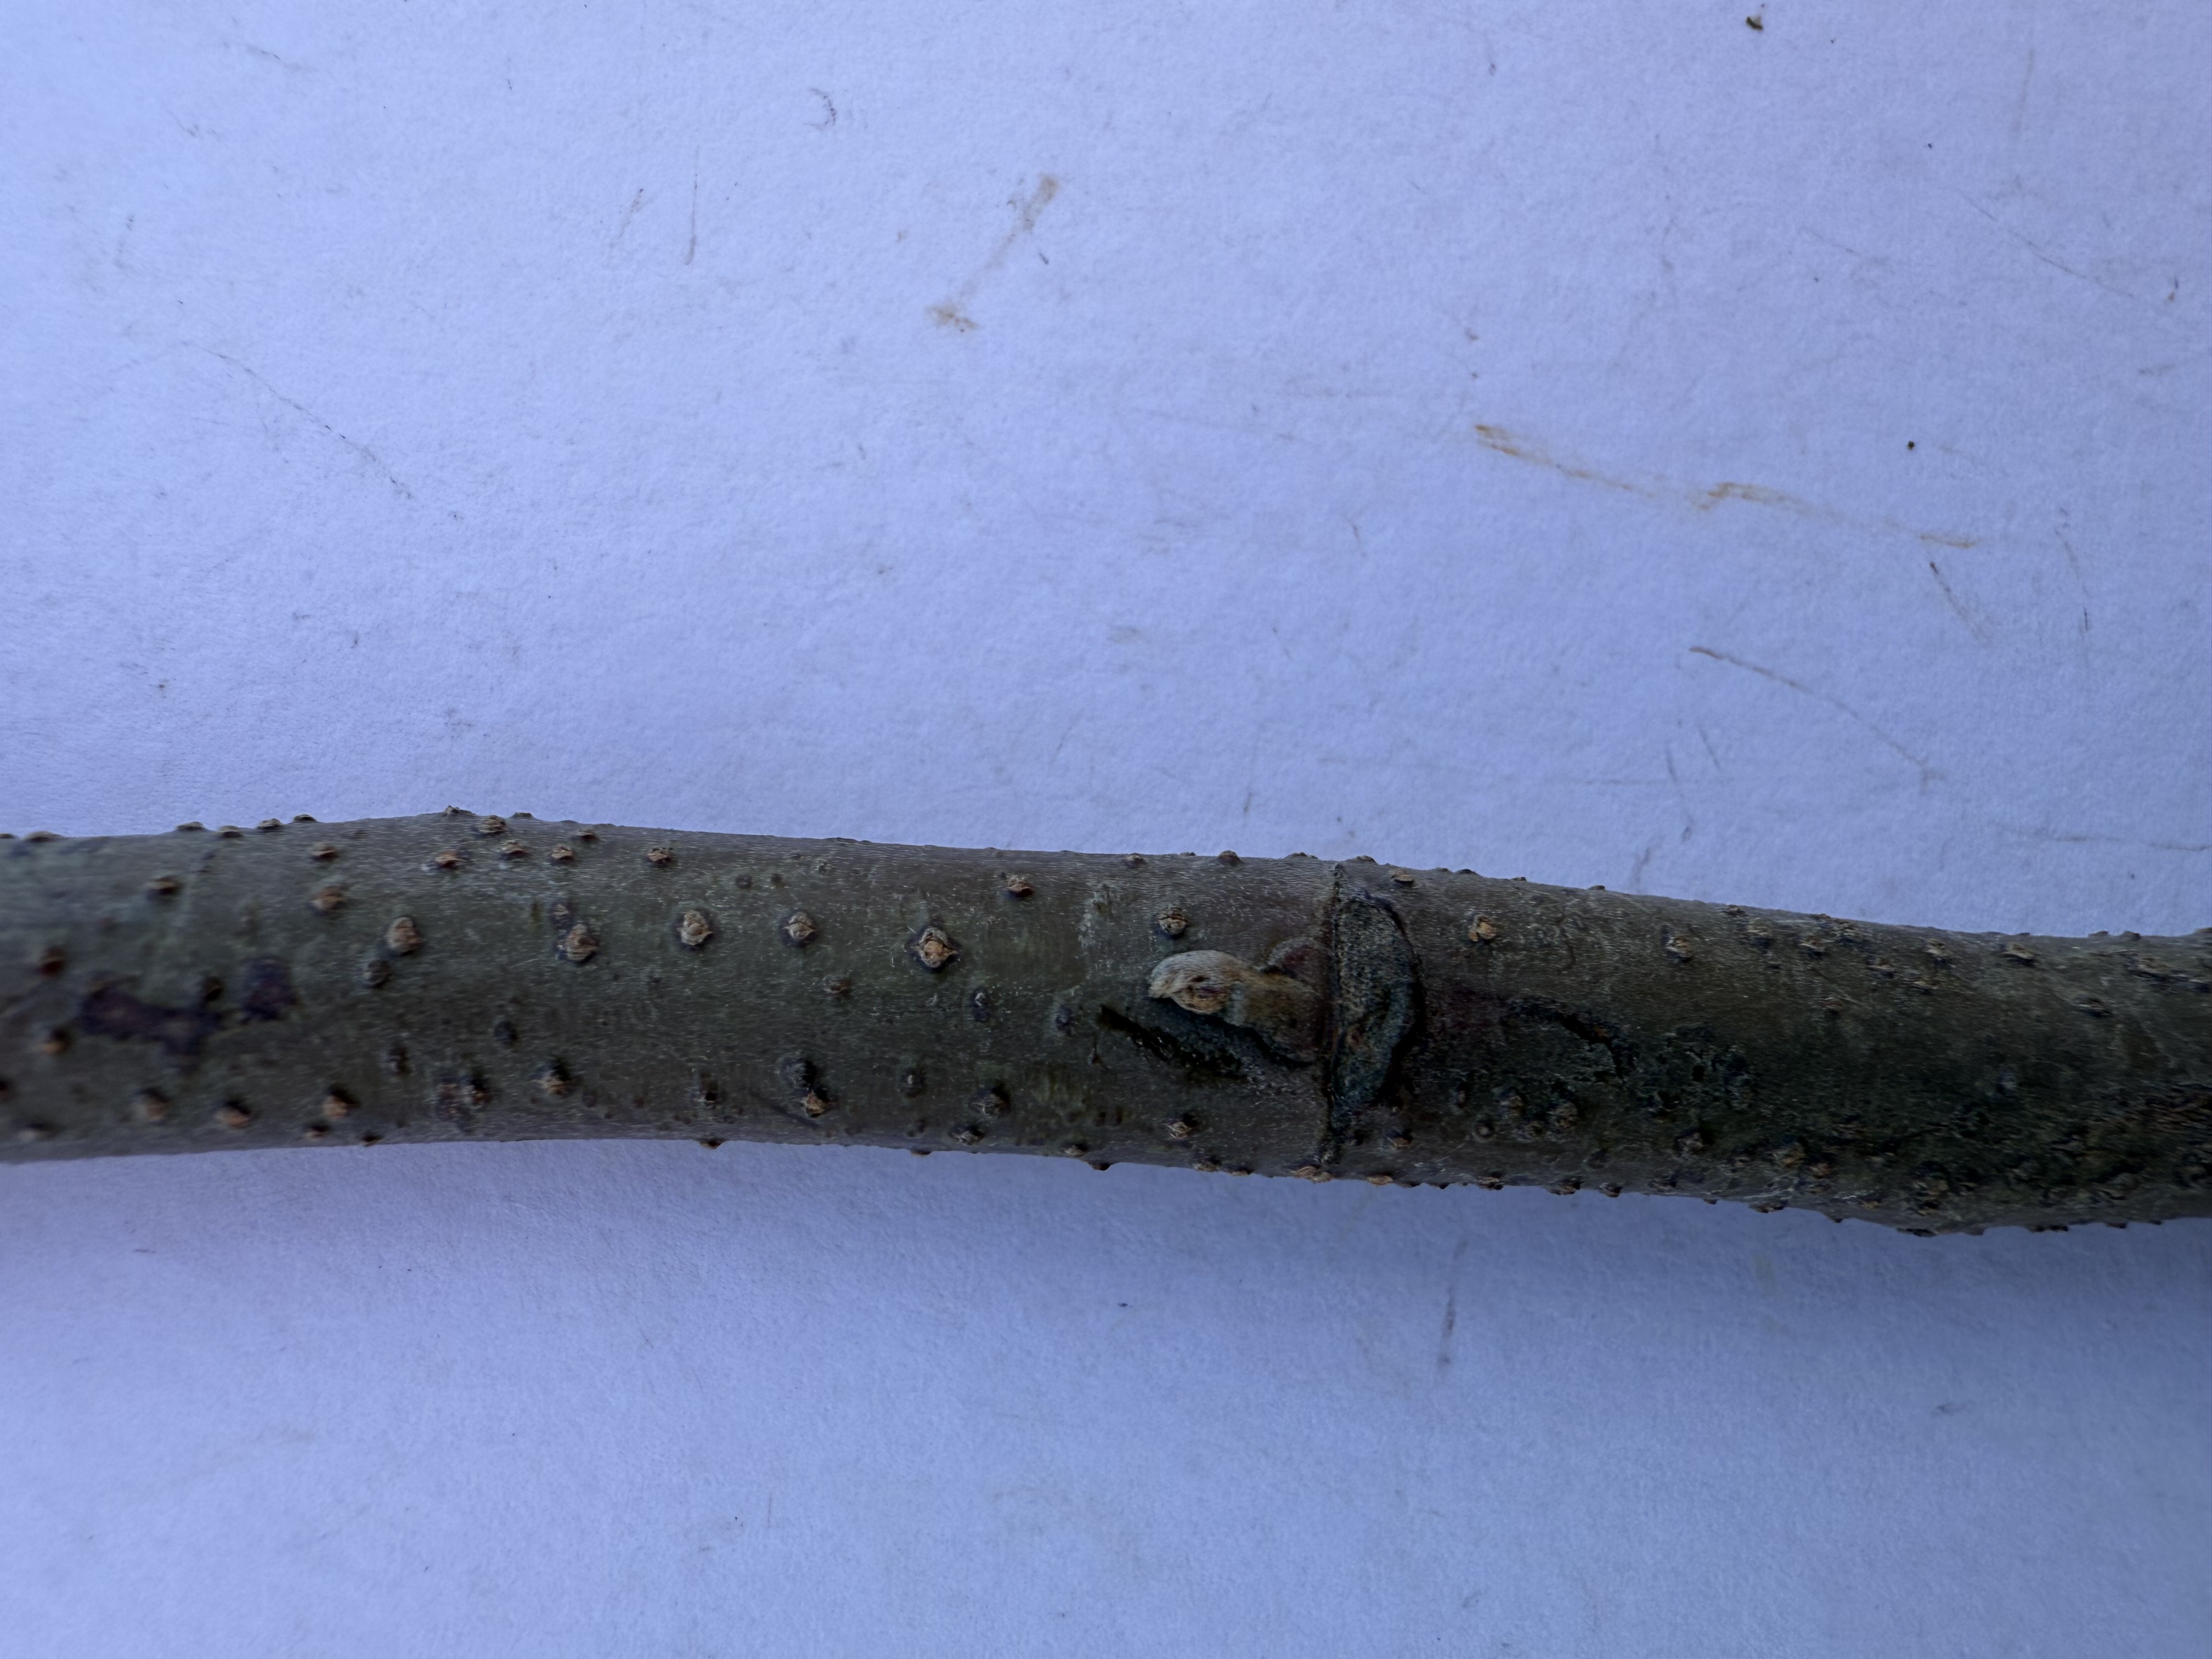
Variety: Carob